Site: brandenburg
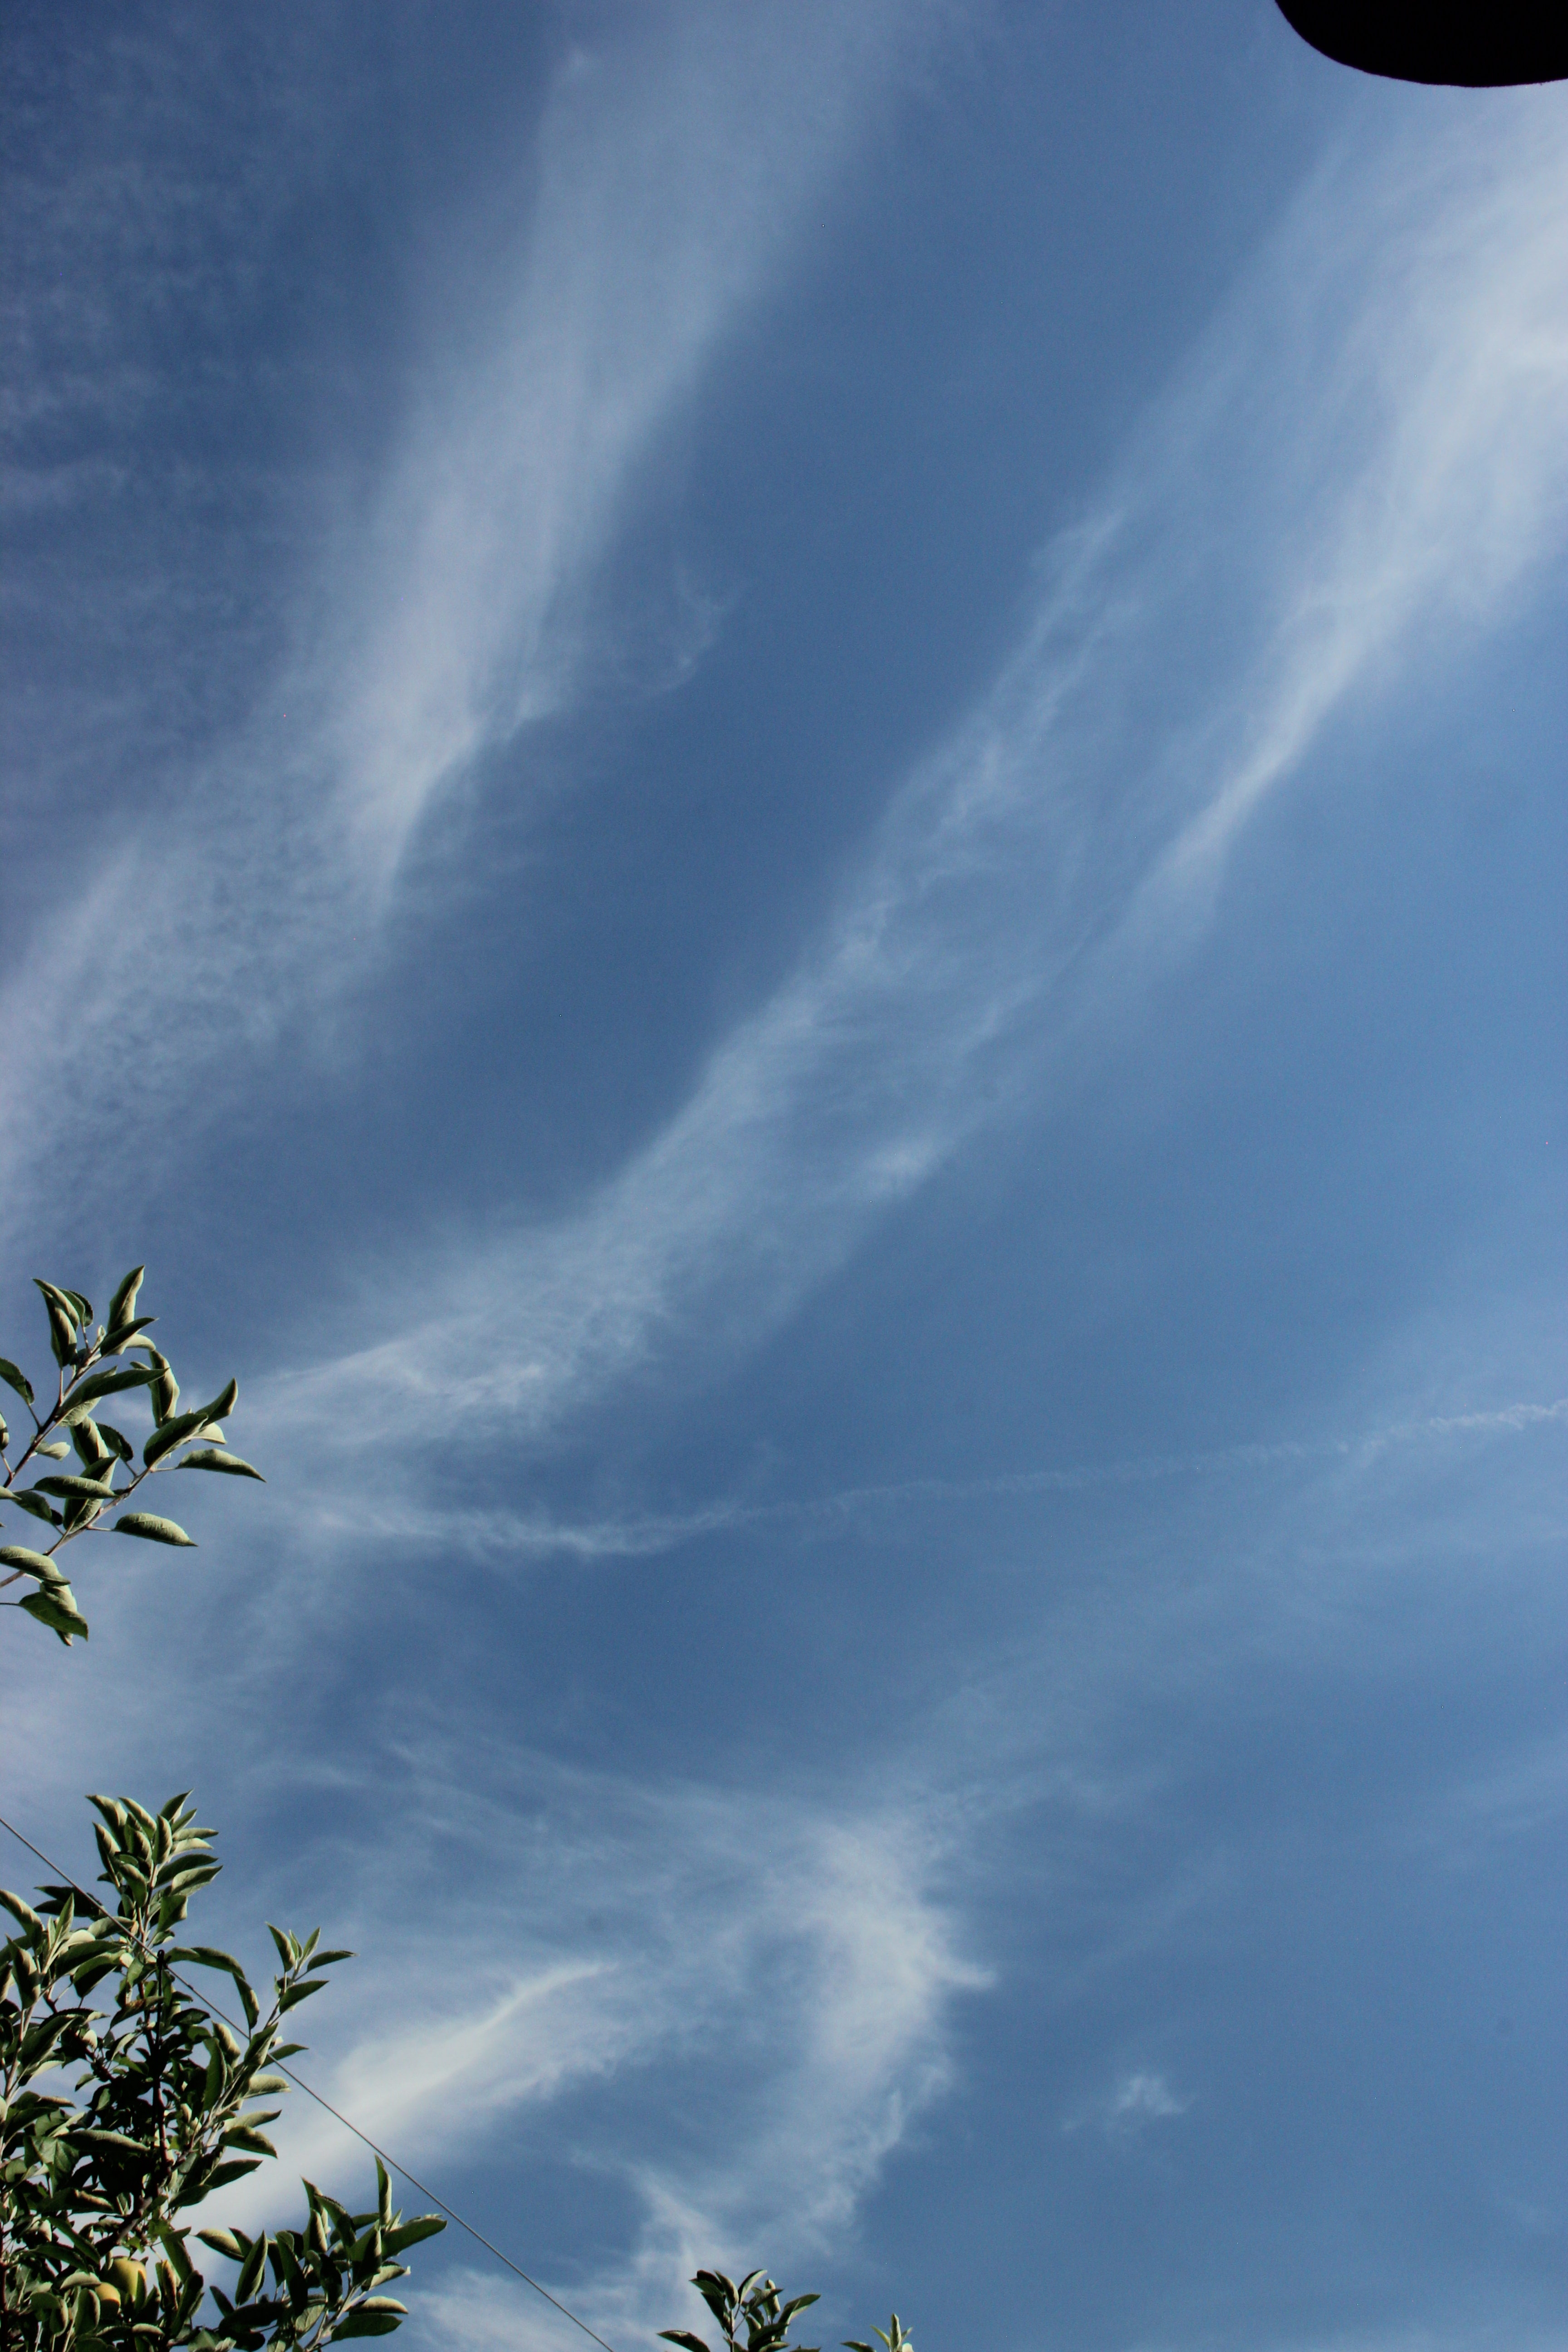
Growth stage (BBCH 77): Development of fruit